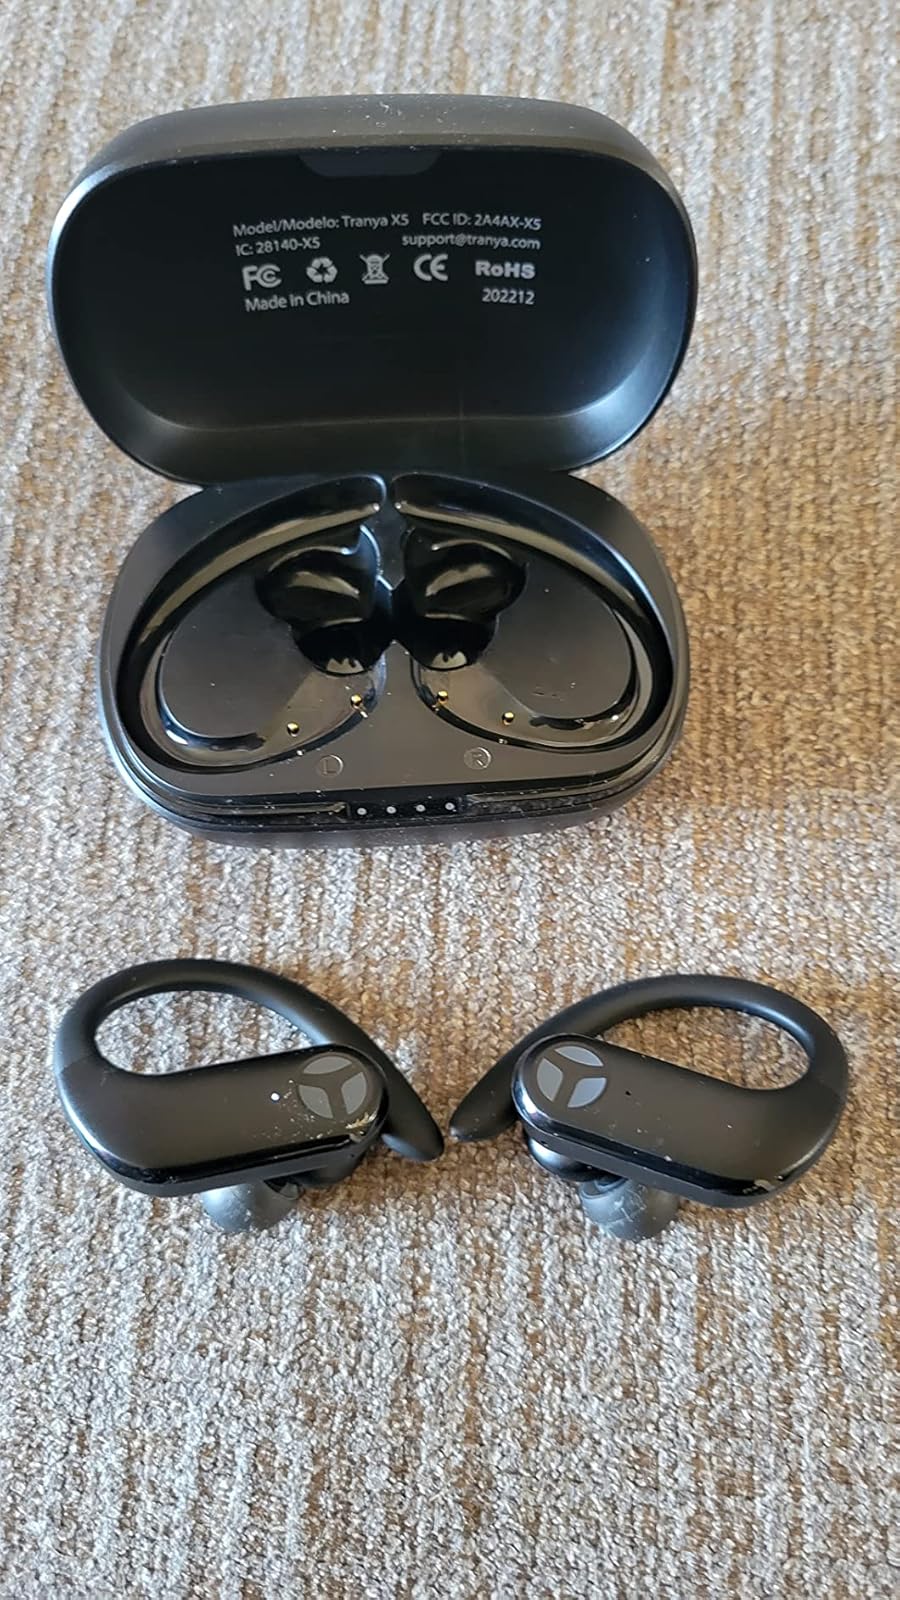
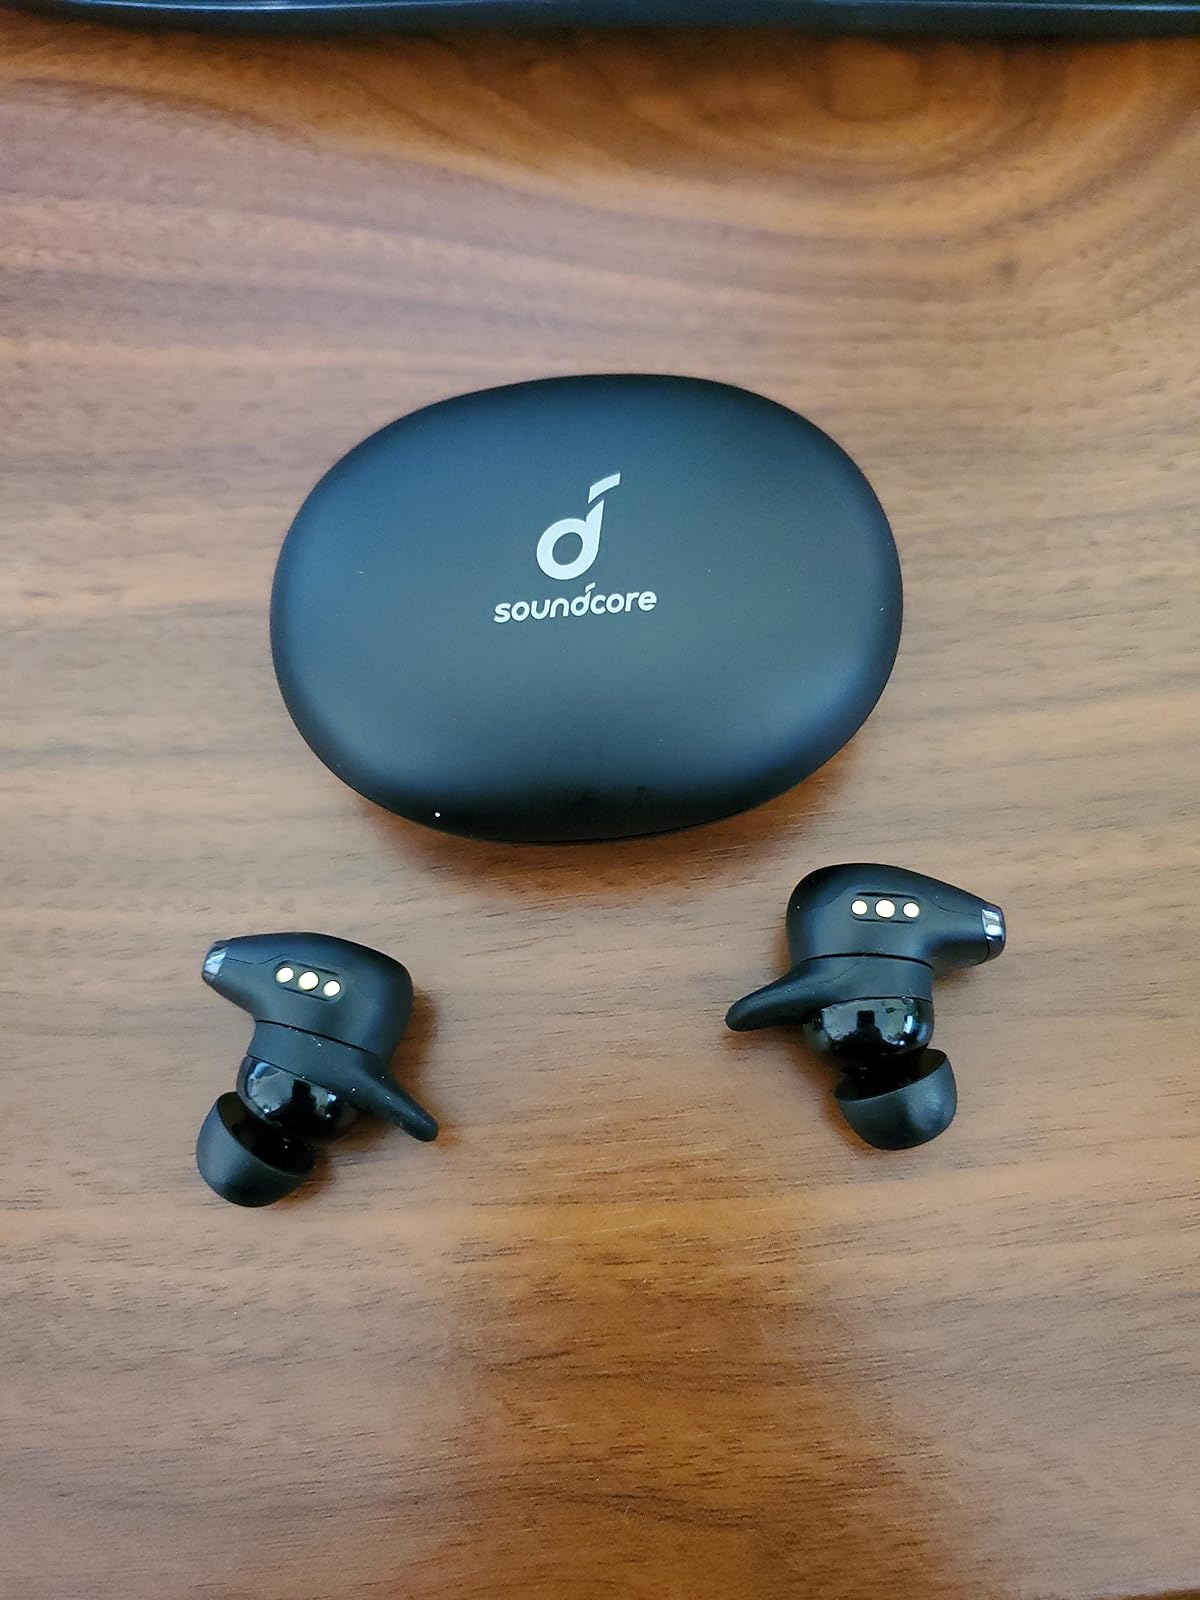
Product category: earbuds
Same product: no